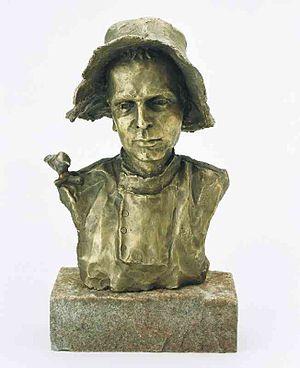
Grzegorz Zbigniew Ciechowski, né le 29 août 1957 à Tczew en Pologne et mort le 22 décembre 2001 à Varsovie, est un musicien et compositeur polonais.